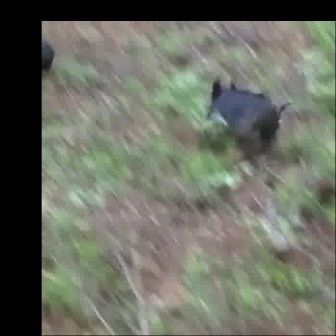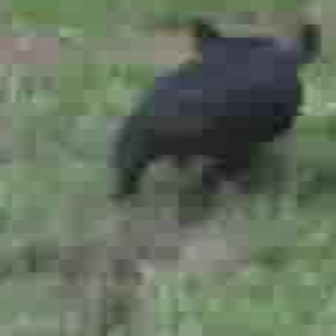
  Please identify the target specified by the bounding box [205,77,293,165] in the first image and locate it in the second image. Return the coordinates in [x_min,y_min,x_max,y_max] format.
Answer: [105,15,314,224]